2036: Nexus Dawn

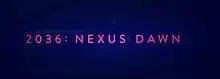

2036: Nexus Dawn (known in Chinese and Taiwanese territories as 2036: Clone Era, 2036: Chain Dawn, or 2036: Copy of the Times; alternatively known as Blade Runner 2036) is a 2017 American short film acting as a prequel to the feature film "Blade Runner 2049". It is one of three such prequels, alongside "Blade Runner Black Out 2022" and "". The short was released on August 30, 2017, approximately five weeks before the release of the feature film, and features Jared Leto as "Blade Runner 2049" character Niander Wallace, alongside Benedict Wong. The film was written by Hampton Fancher and Michael Green, who also wrote the feature film, and directed by Luke Scott, whose father Ridley Scott directed the original "Blade Runner" and is executive producer on the sequel "Blade Runner 2049".